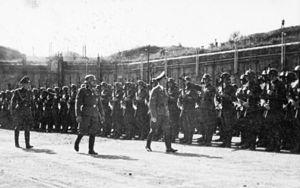
Le fort de Plappeville, rebaptisé Feste Alvensleben en 1872, est un ouvrage militaire situé au nord-ouest de Metz sur la commune de Plappeville. Il fait partie du système défensif des forts de Metz et connut son baptême du feu, fin 1944, lors de la bataille de Metz.